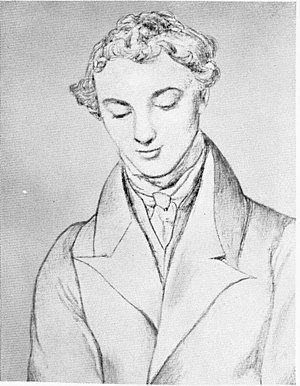
Friedrich August Rosen
Friedrich August Rosen var en tysk orientalist, bror til Georg Rosen.